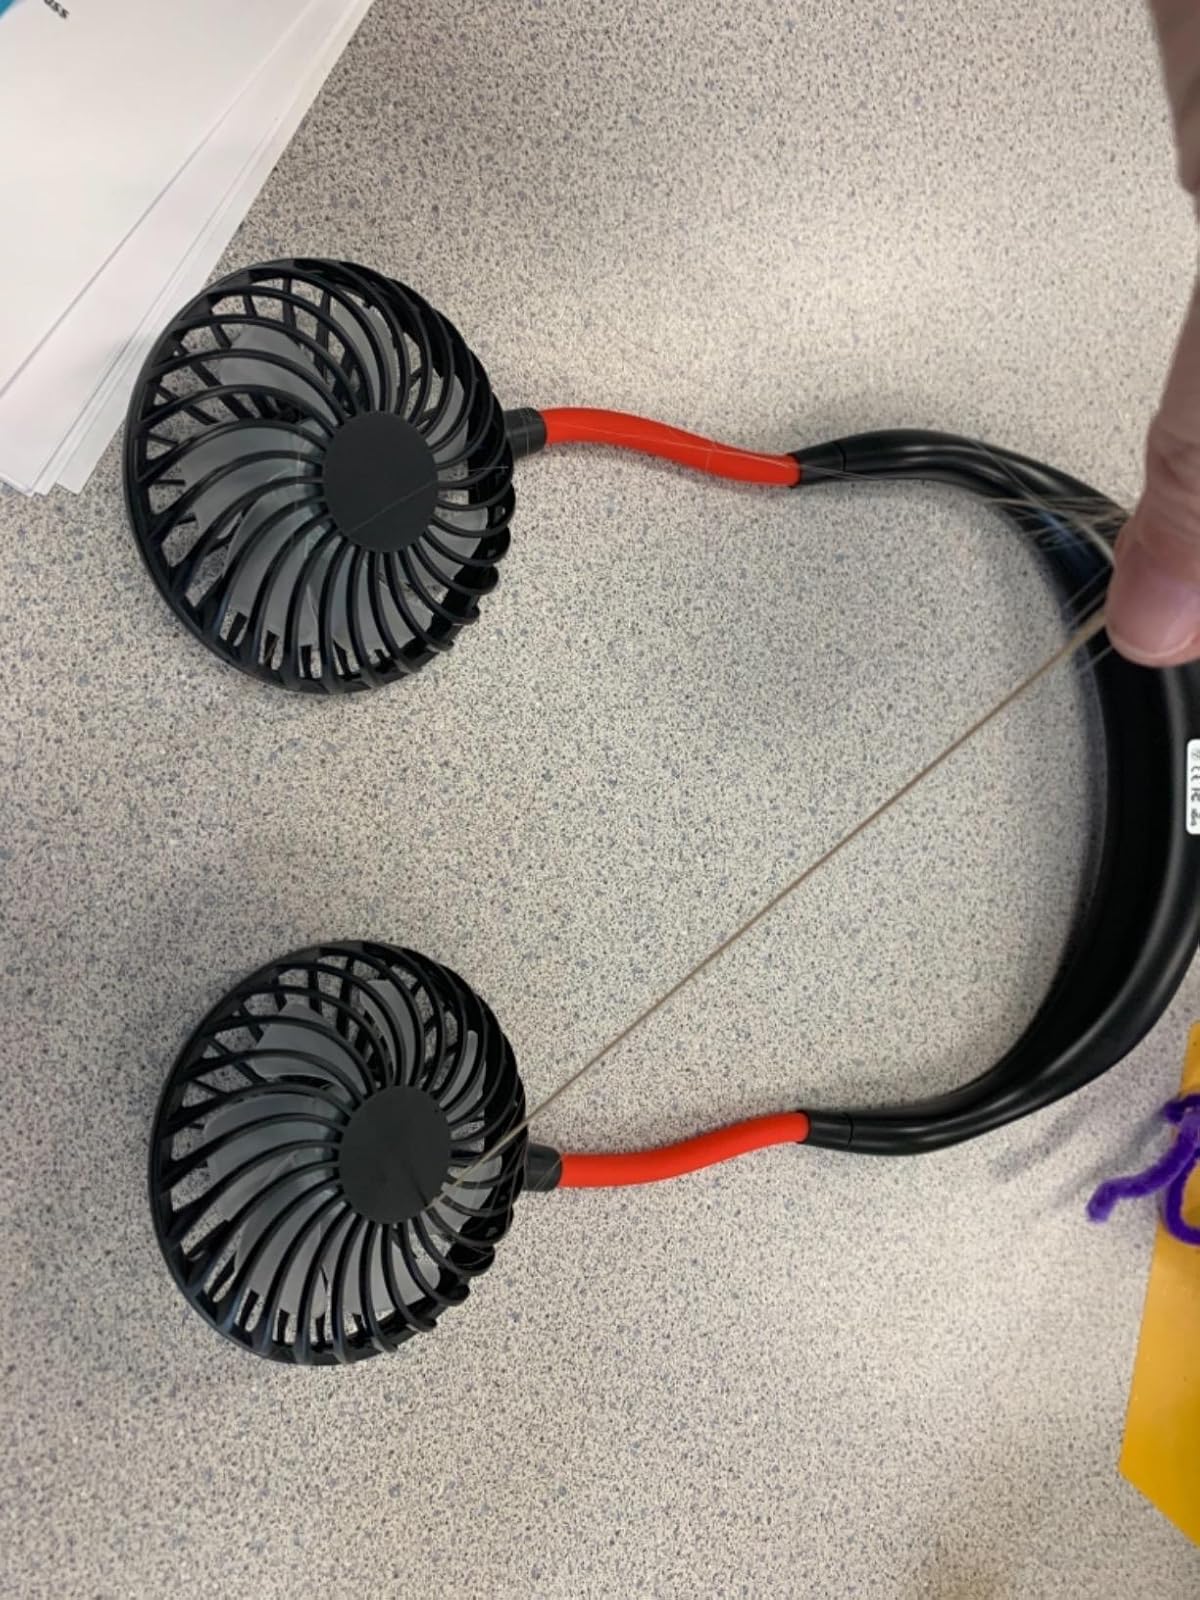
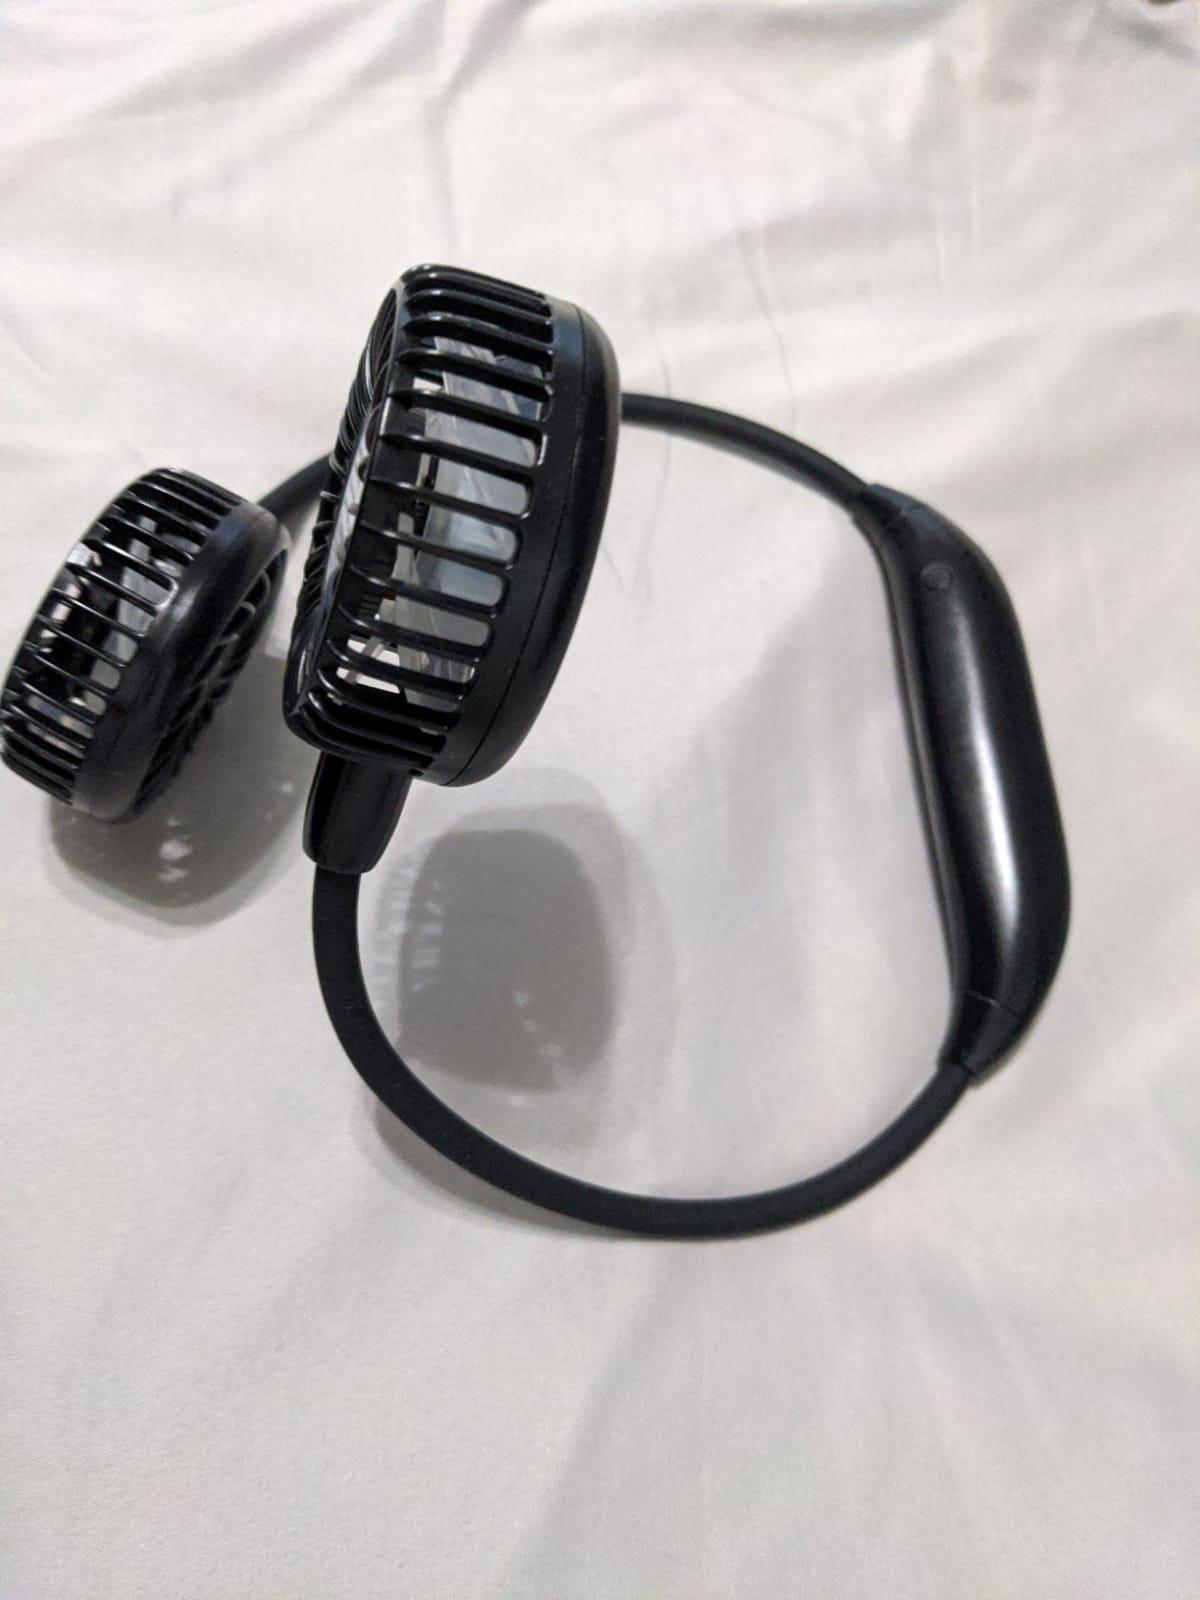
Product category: fan
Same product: no